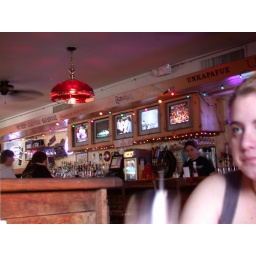
Or so the sign over the bar reads. We don't believe it, though.